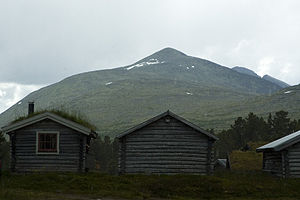
Fiskevollen
Fra Fiskevollen